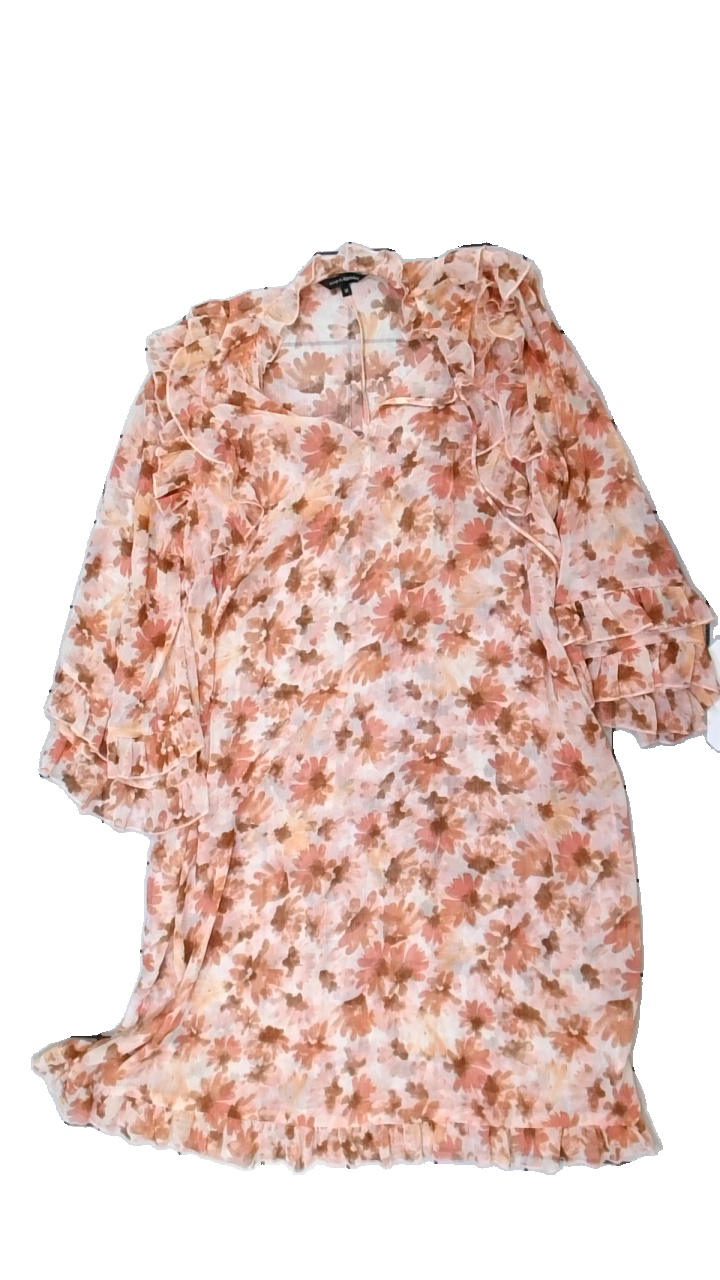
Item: Dress (Ladies)
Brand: Kappahl
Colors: Pink
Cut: Regular, Loose
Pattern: Floral print
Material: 100% polyester
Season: All
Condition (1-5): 4
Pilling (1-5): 4
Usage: Reuse
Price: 50-100